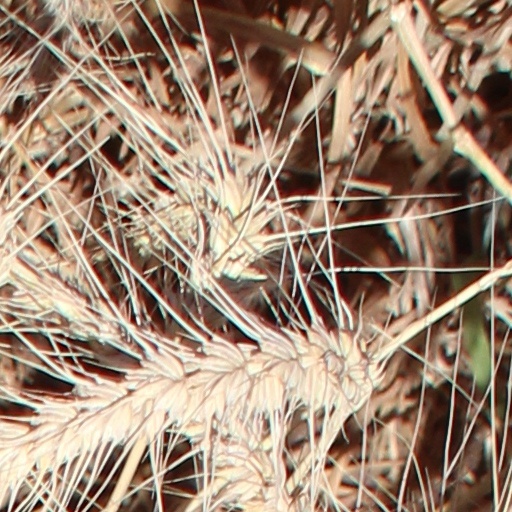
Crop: wheat